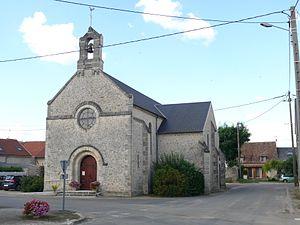
L'église Saint-Jean-Baptiste de Rouvres-Saint-Jean (Loiret, Centre-Val de Loire, France).
Rouvres-Saint-Jean est une commune française, située dans le département du Loiret en région Centre-Val de Loire.